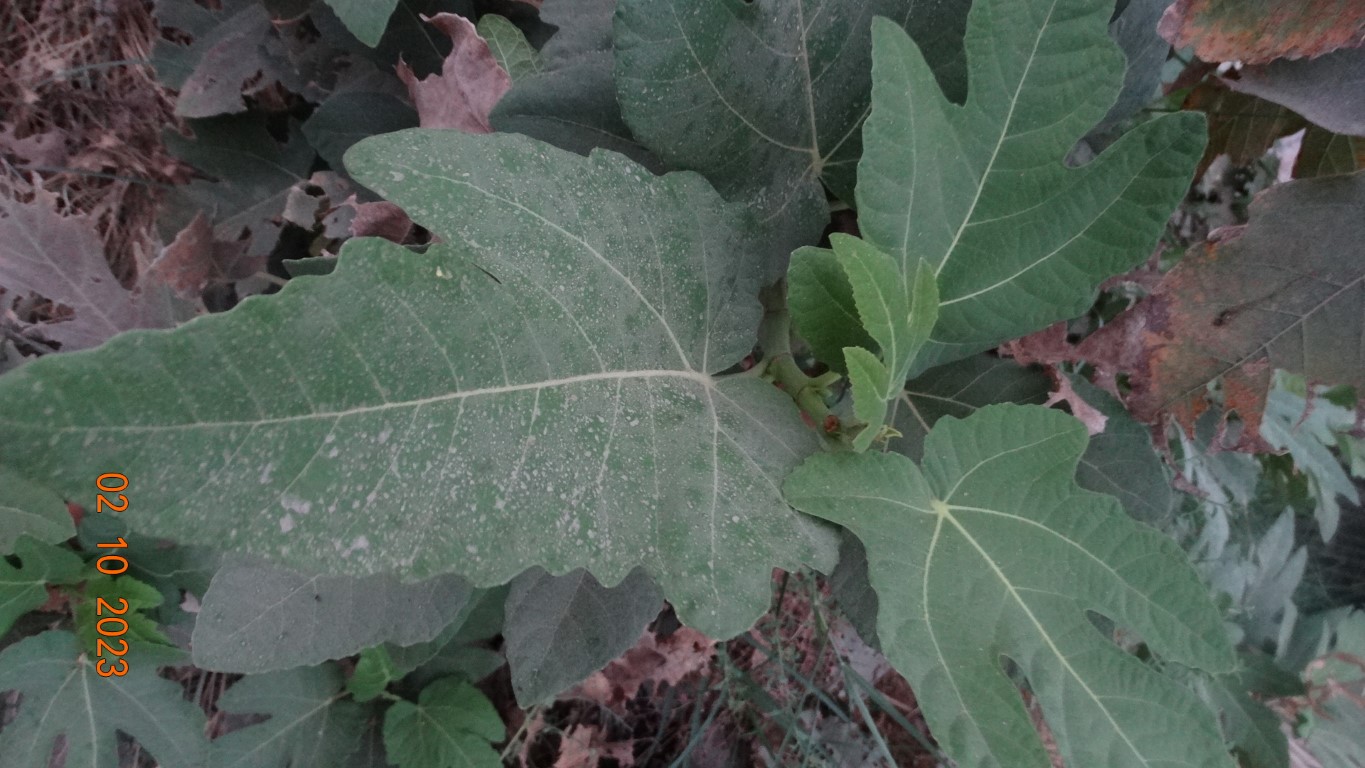
Label: healthy